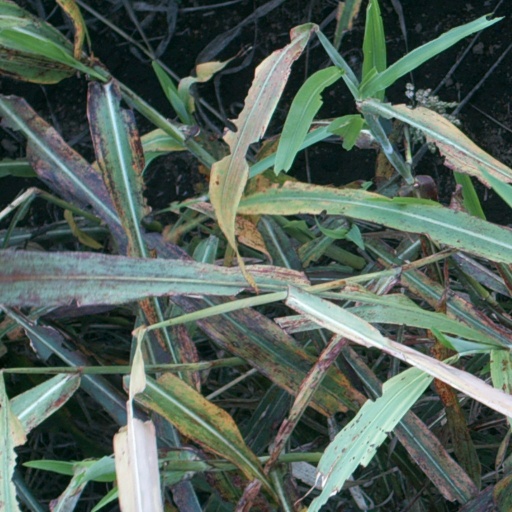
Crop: sorghum